HNLMS De Zeven Provinciën (C802)

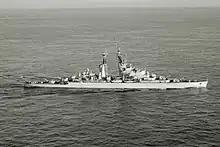
"De Zeven Provinciën" in 1956

"De Zeven Provinciën" was armed with eight guns in double turrets, 8 × 57 mm in twin turrets and 8 × 40 mm machine guns. The rear turrets were replaced between 1962 and 1964 with a RIM-2 Terrier SAM system. She was long, had a beam of and a draft of . She displaced 12,250 t and could achieve a speed of . She had a crew of 957.